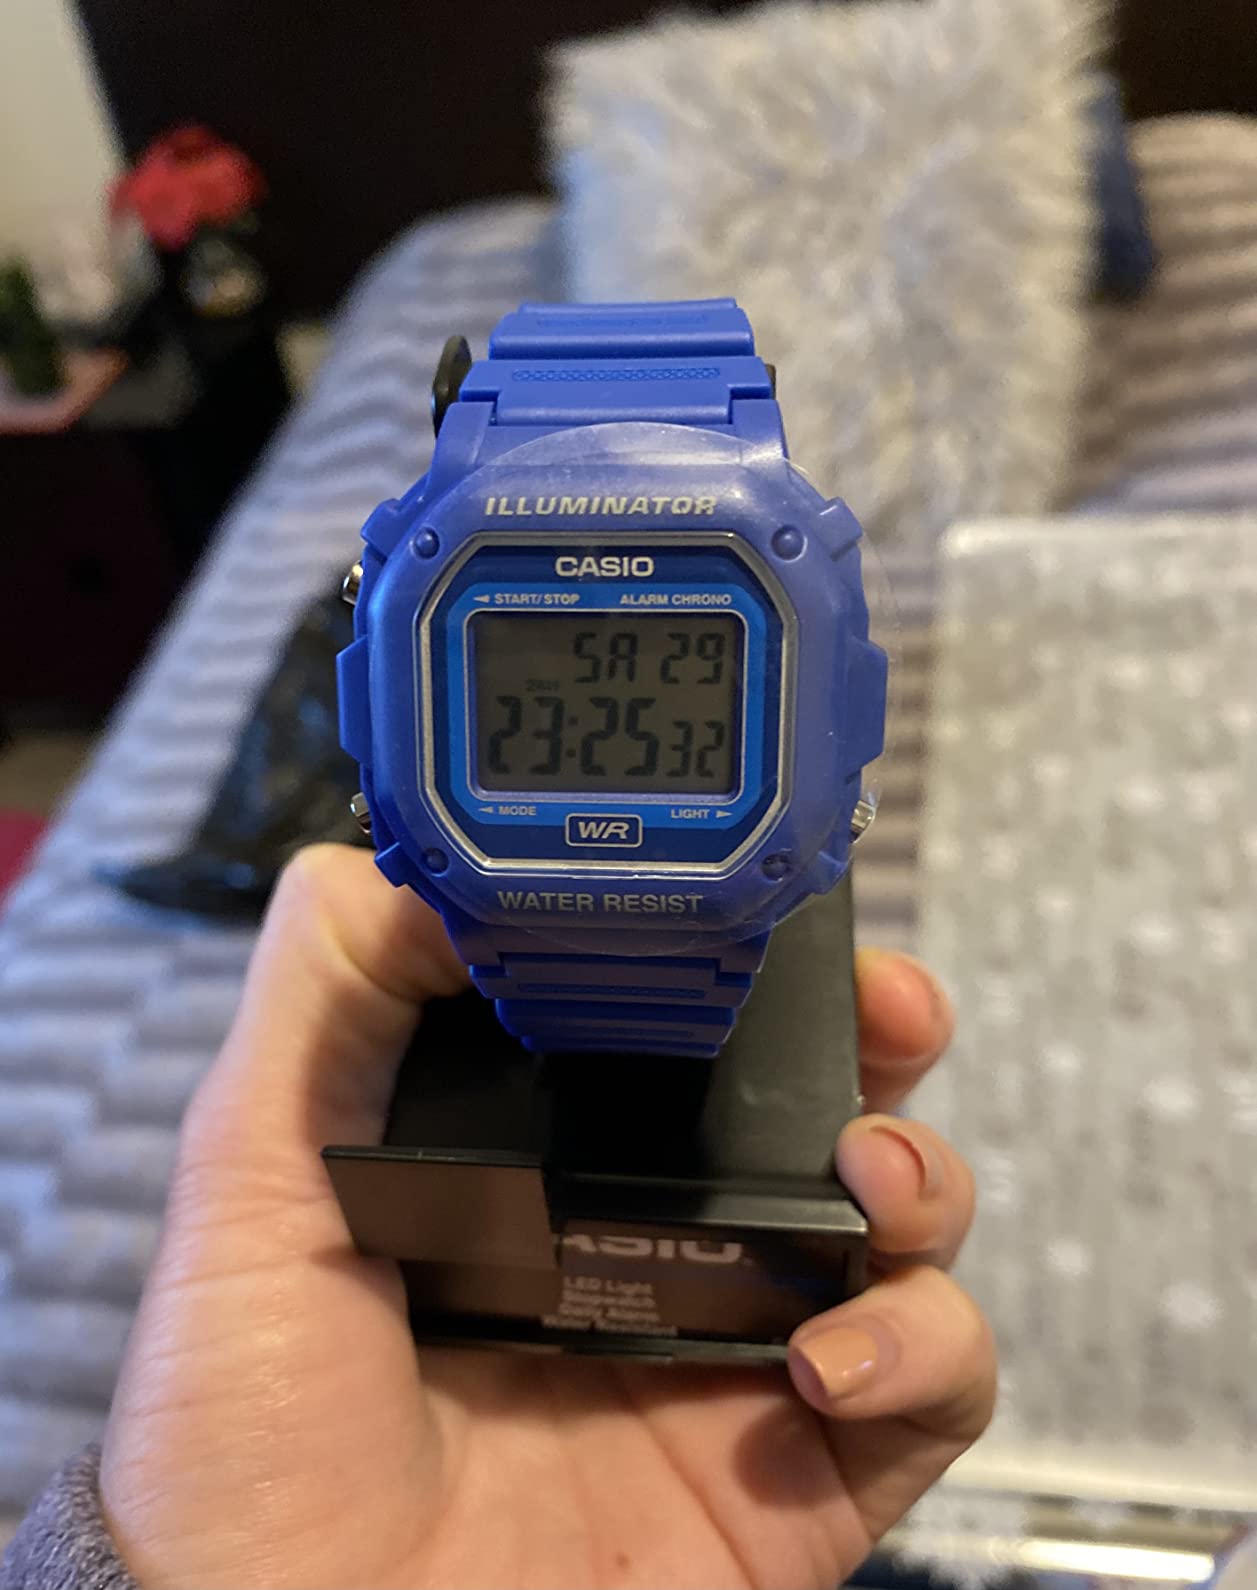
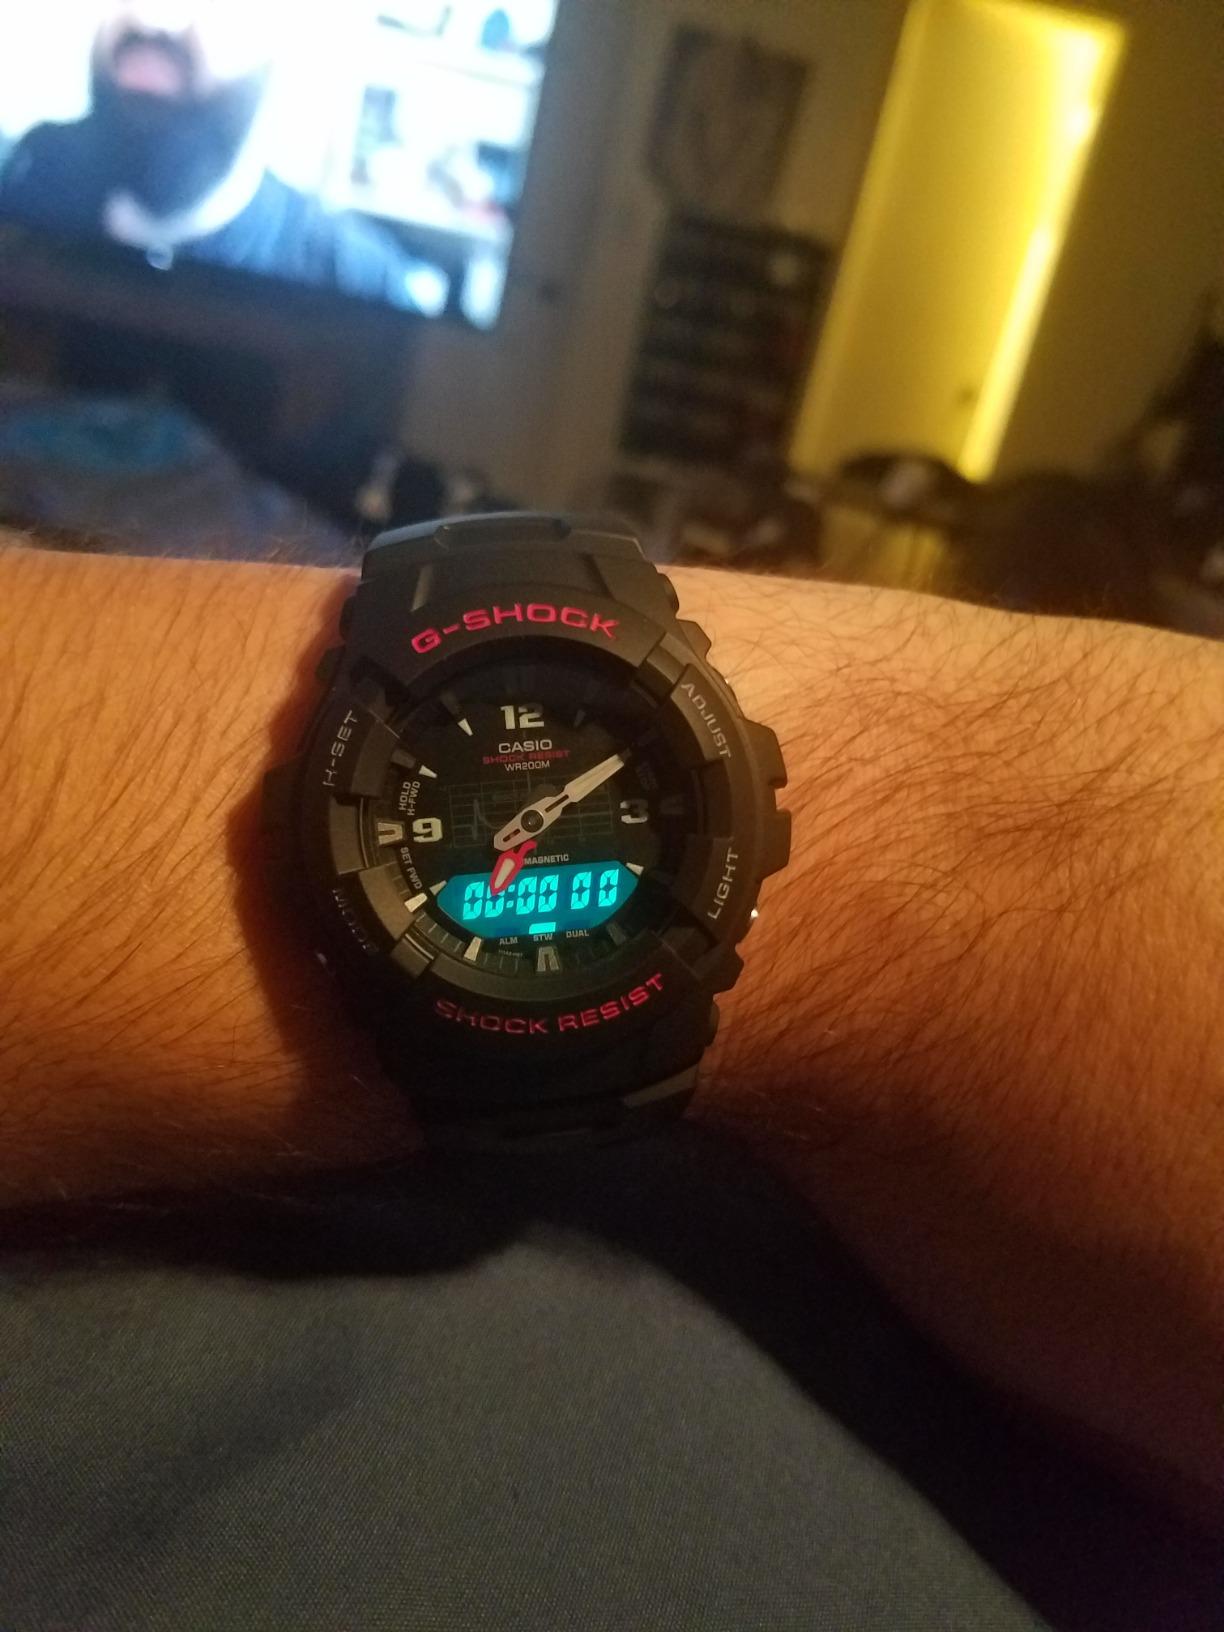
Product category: accessories_watch
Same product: no